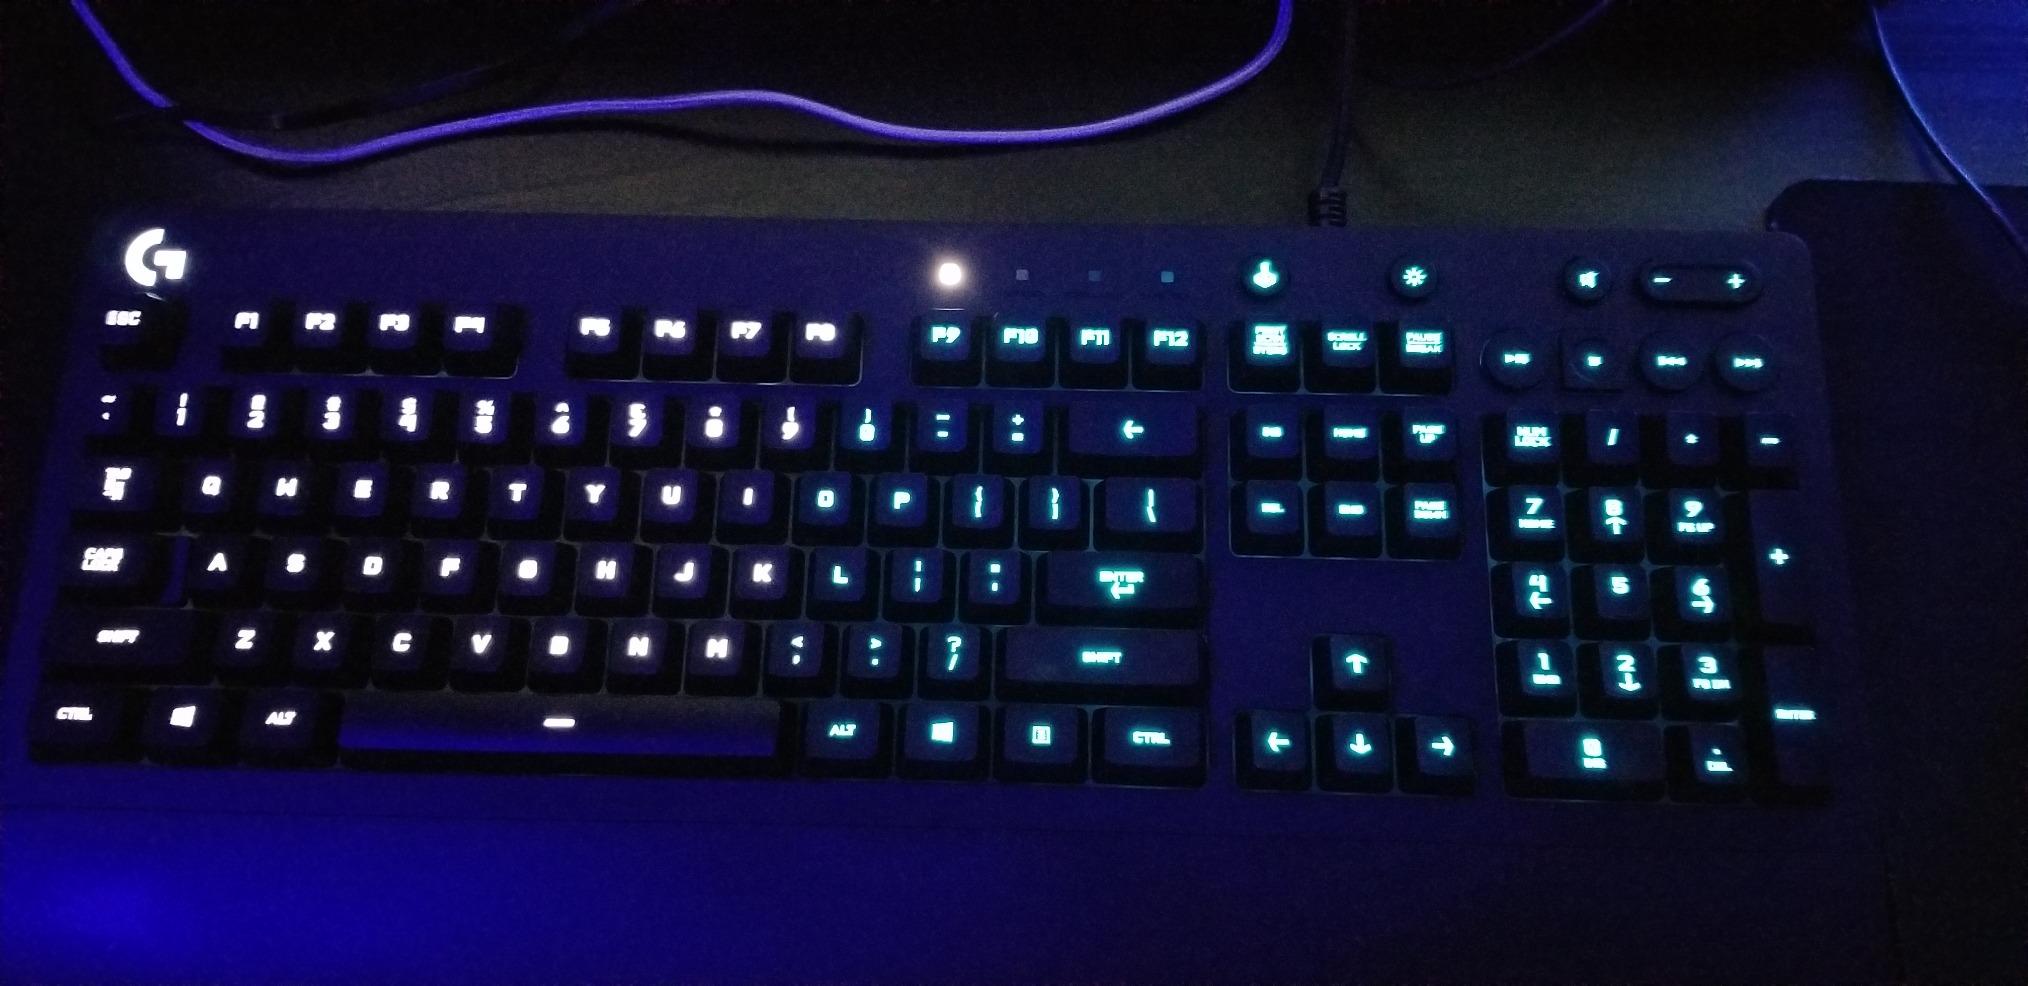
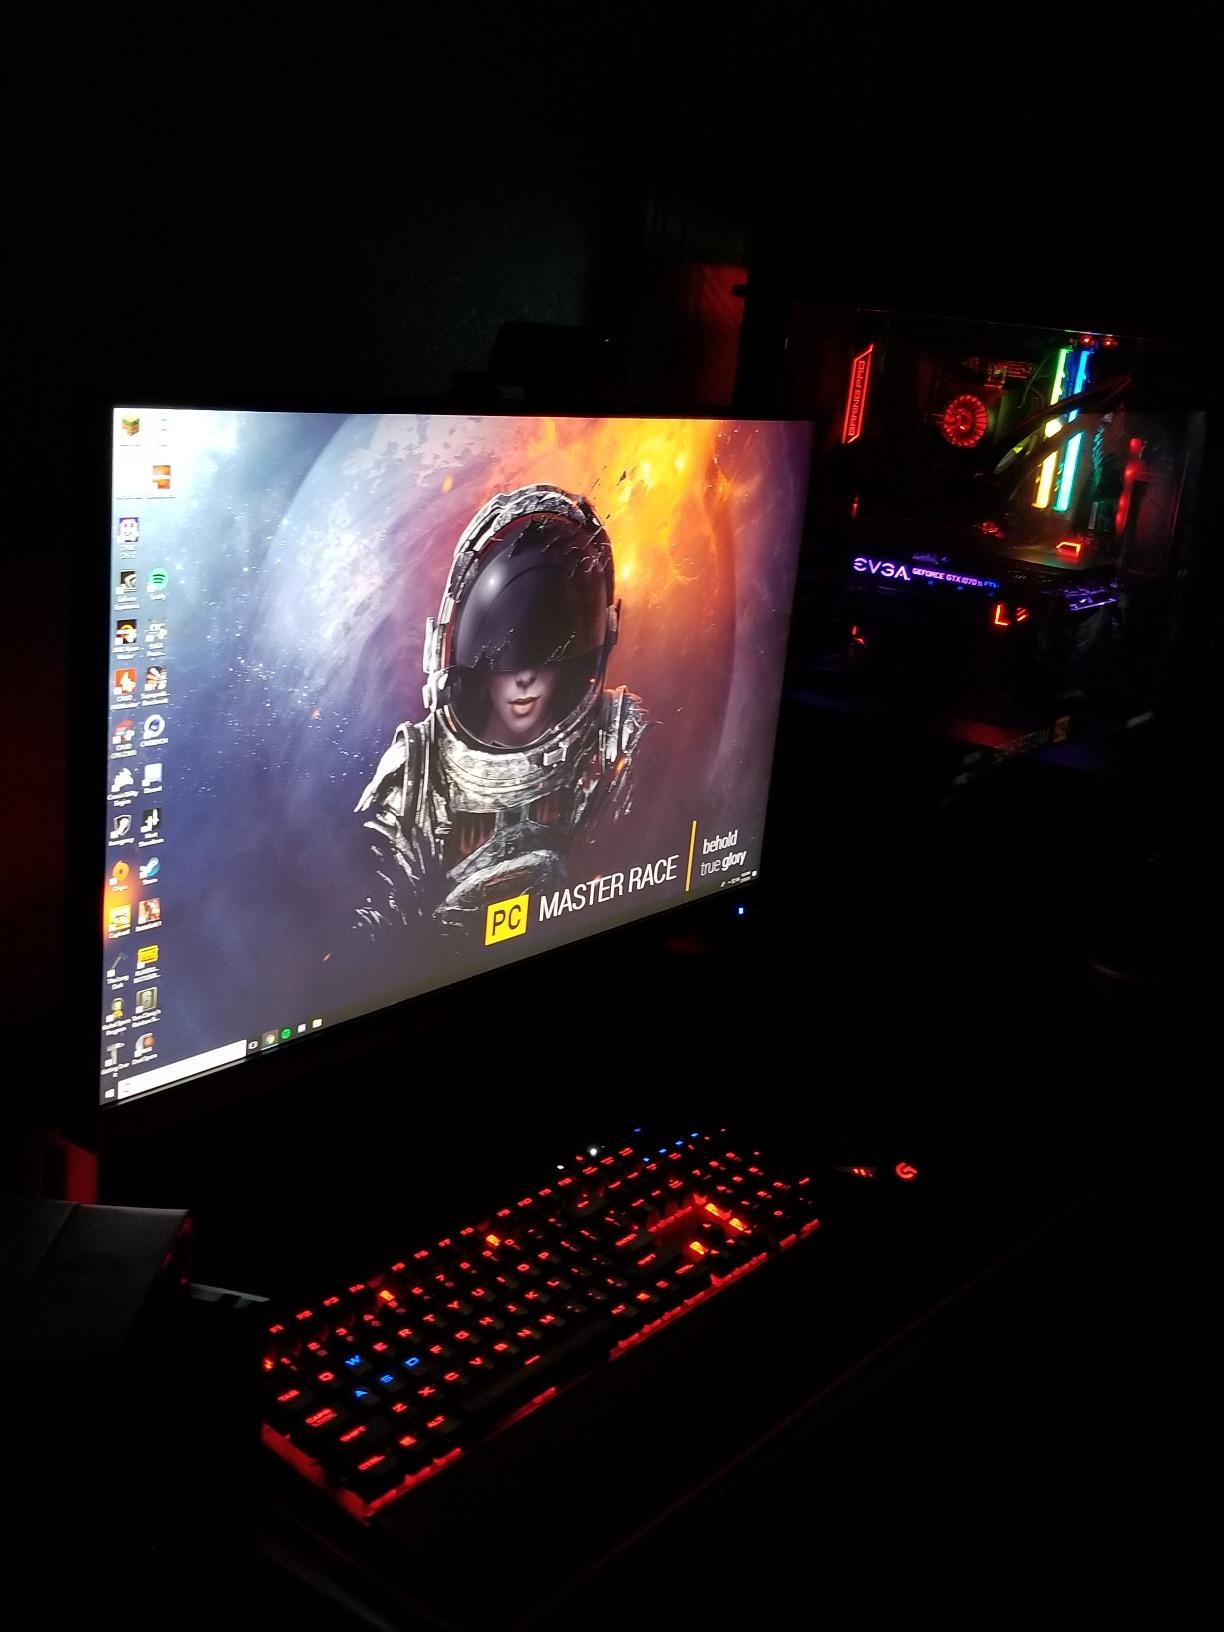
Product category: keyboard
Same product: no